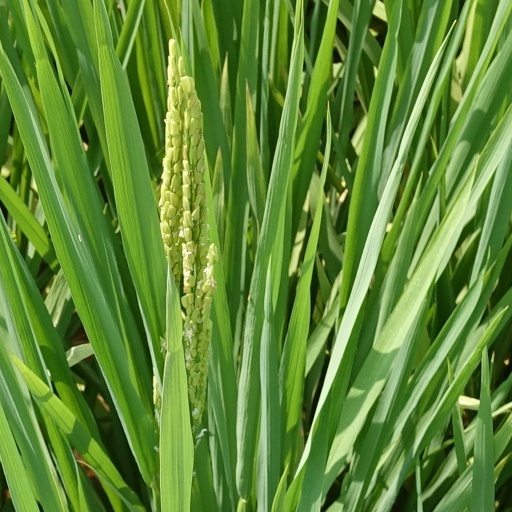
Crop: rice